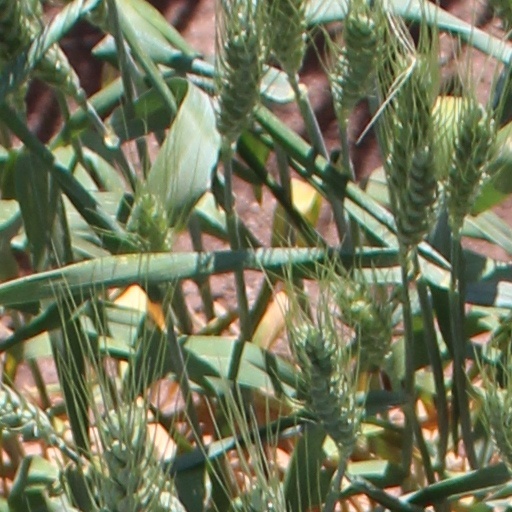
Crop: wheat